Light rail

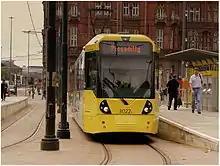
The Manchester Metrolink is the largest and most-used light rail system in the UK.

Light rail (or light rail transit, abbreviated to LRT) is a form of passenger urban rail transit that uses rolling stock derived from tram technology while also having some features from heavy rapid transit.